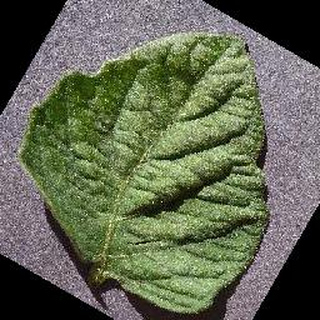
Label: healthy_tomato